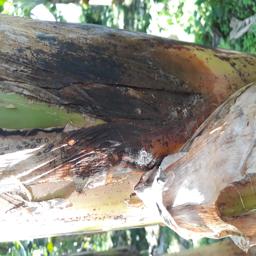
Label: PSEUDOSTEM WEEVIL